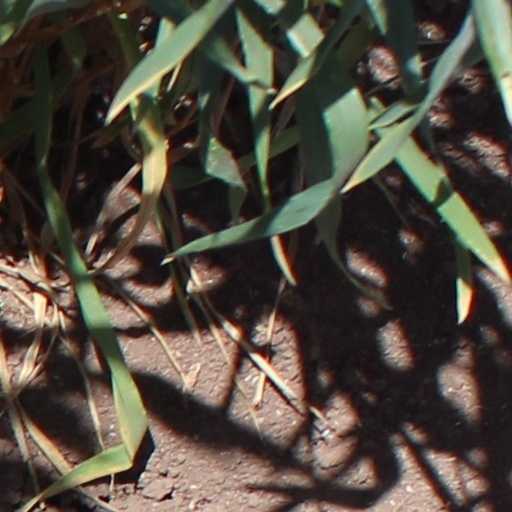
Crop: wheat